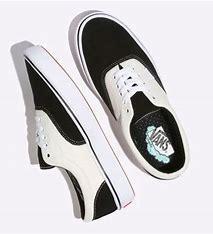
Brand: Vans
Model: Era